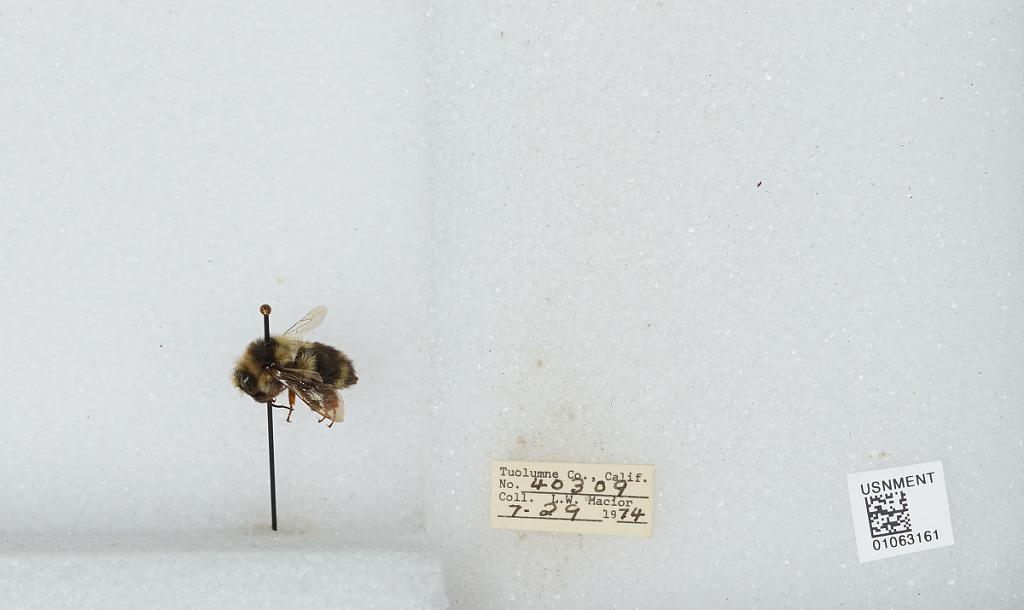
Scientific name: Bombus bifarius nearcticus
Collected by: L. Macior
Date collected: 1974-7-29
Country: United States
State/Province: California
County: Tuolumne
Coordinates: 38.02, -119.93